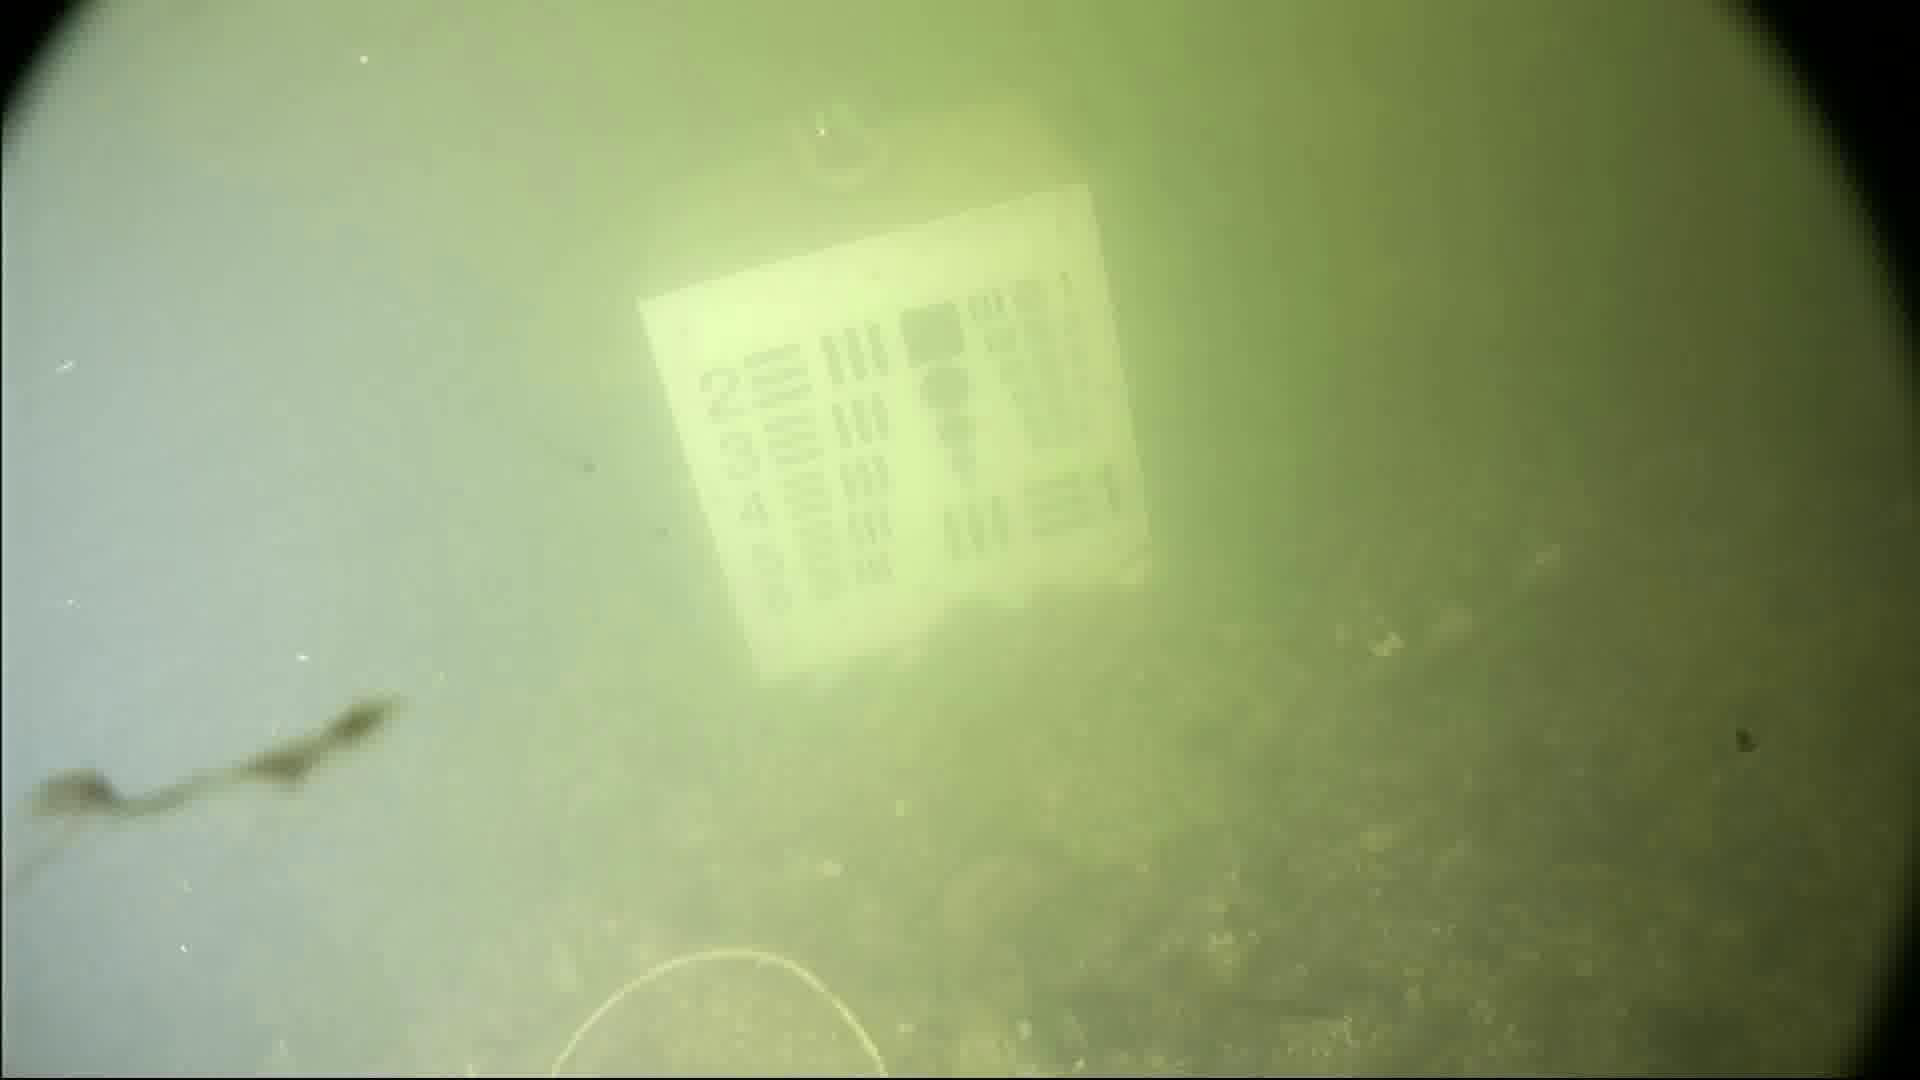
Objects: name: crab